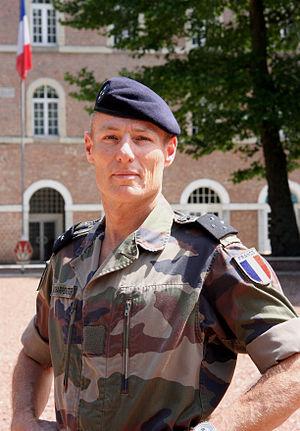
Général Hervé Charpentier